Charlie Siringo

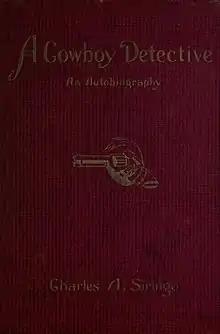
Cover of "A Cowboy Detective"

In 1907, during the trial of the Western Federation of Miners' Bill Haywood, Siringo was assigned as a bodyguard for Albert Horsley. After the acquittal, Siringo warned Idaho Governor Frank Gooding of plans to lynch Haywood, Pettibone, Charles Moyer, and Haywood's lawyer Clarence Darrow, which prevented the hanging.